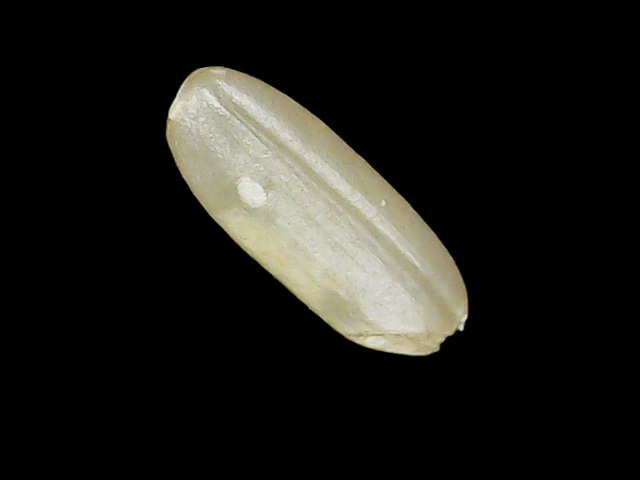
Rice variety: Binadhan10